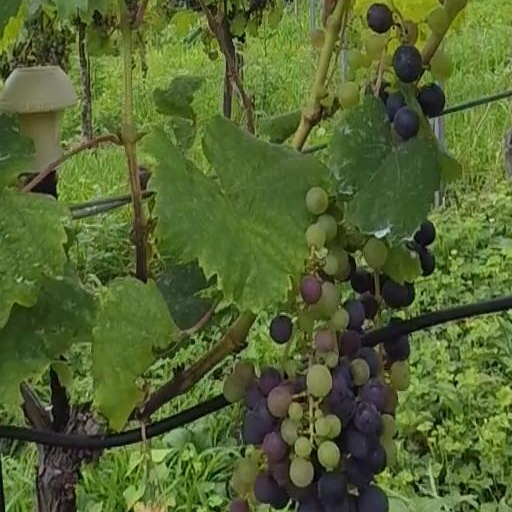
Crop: grape